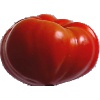
Label: Tomato 3